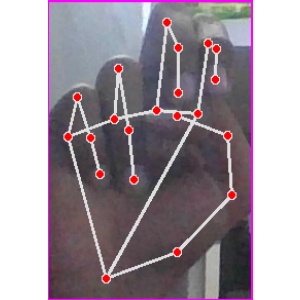
अक्षर: ह